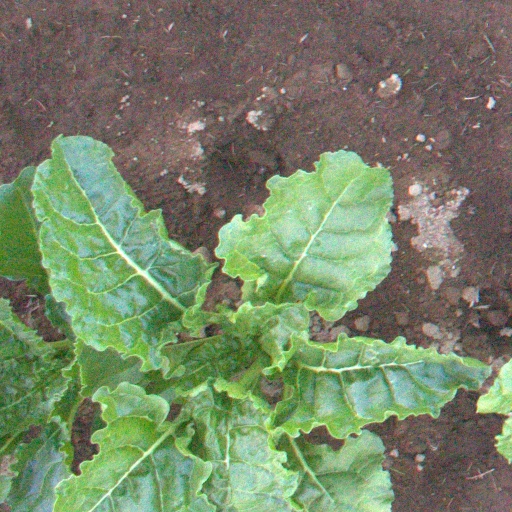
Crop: sugar beet